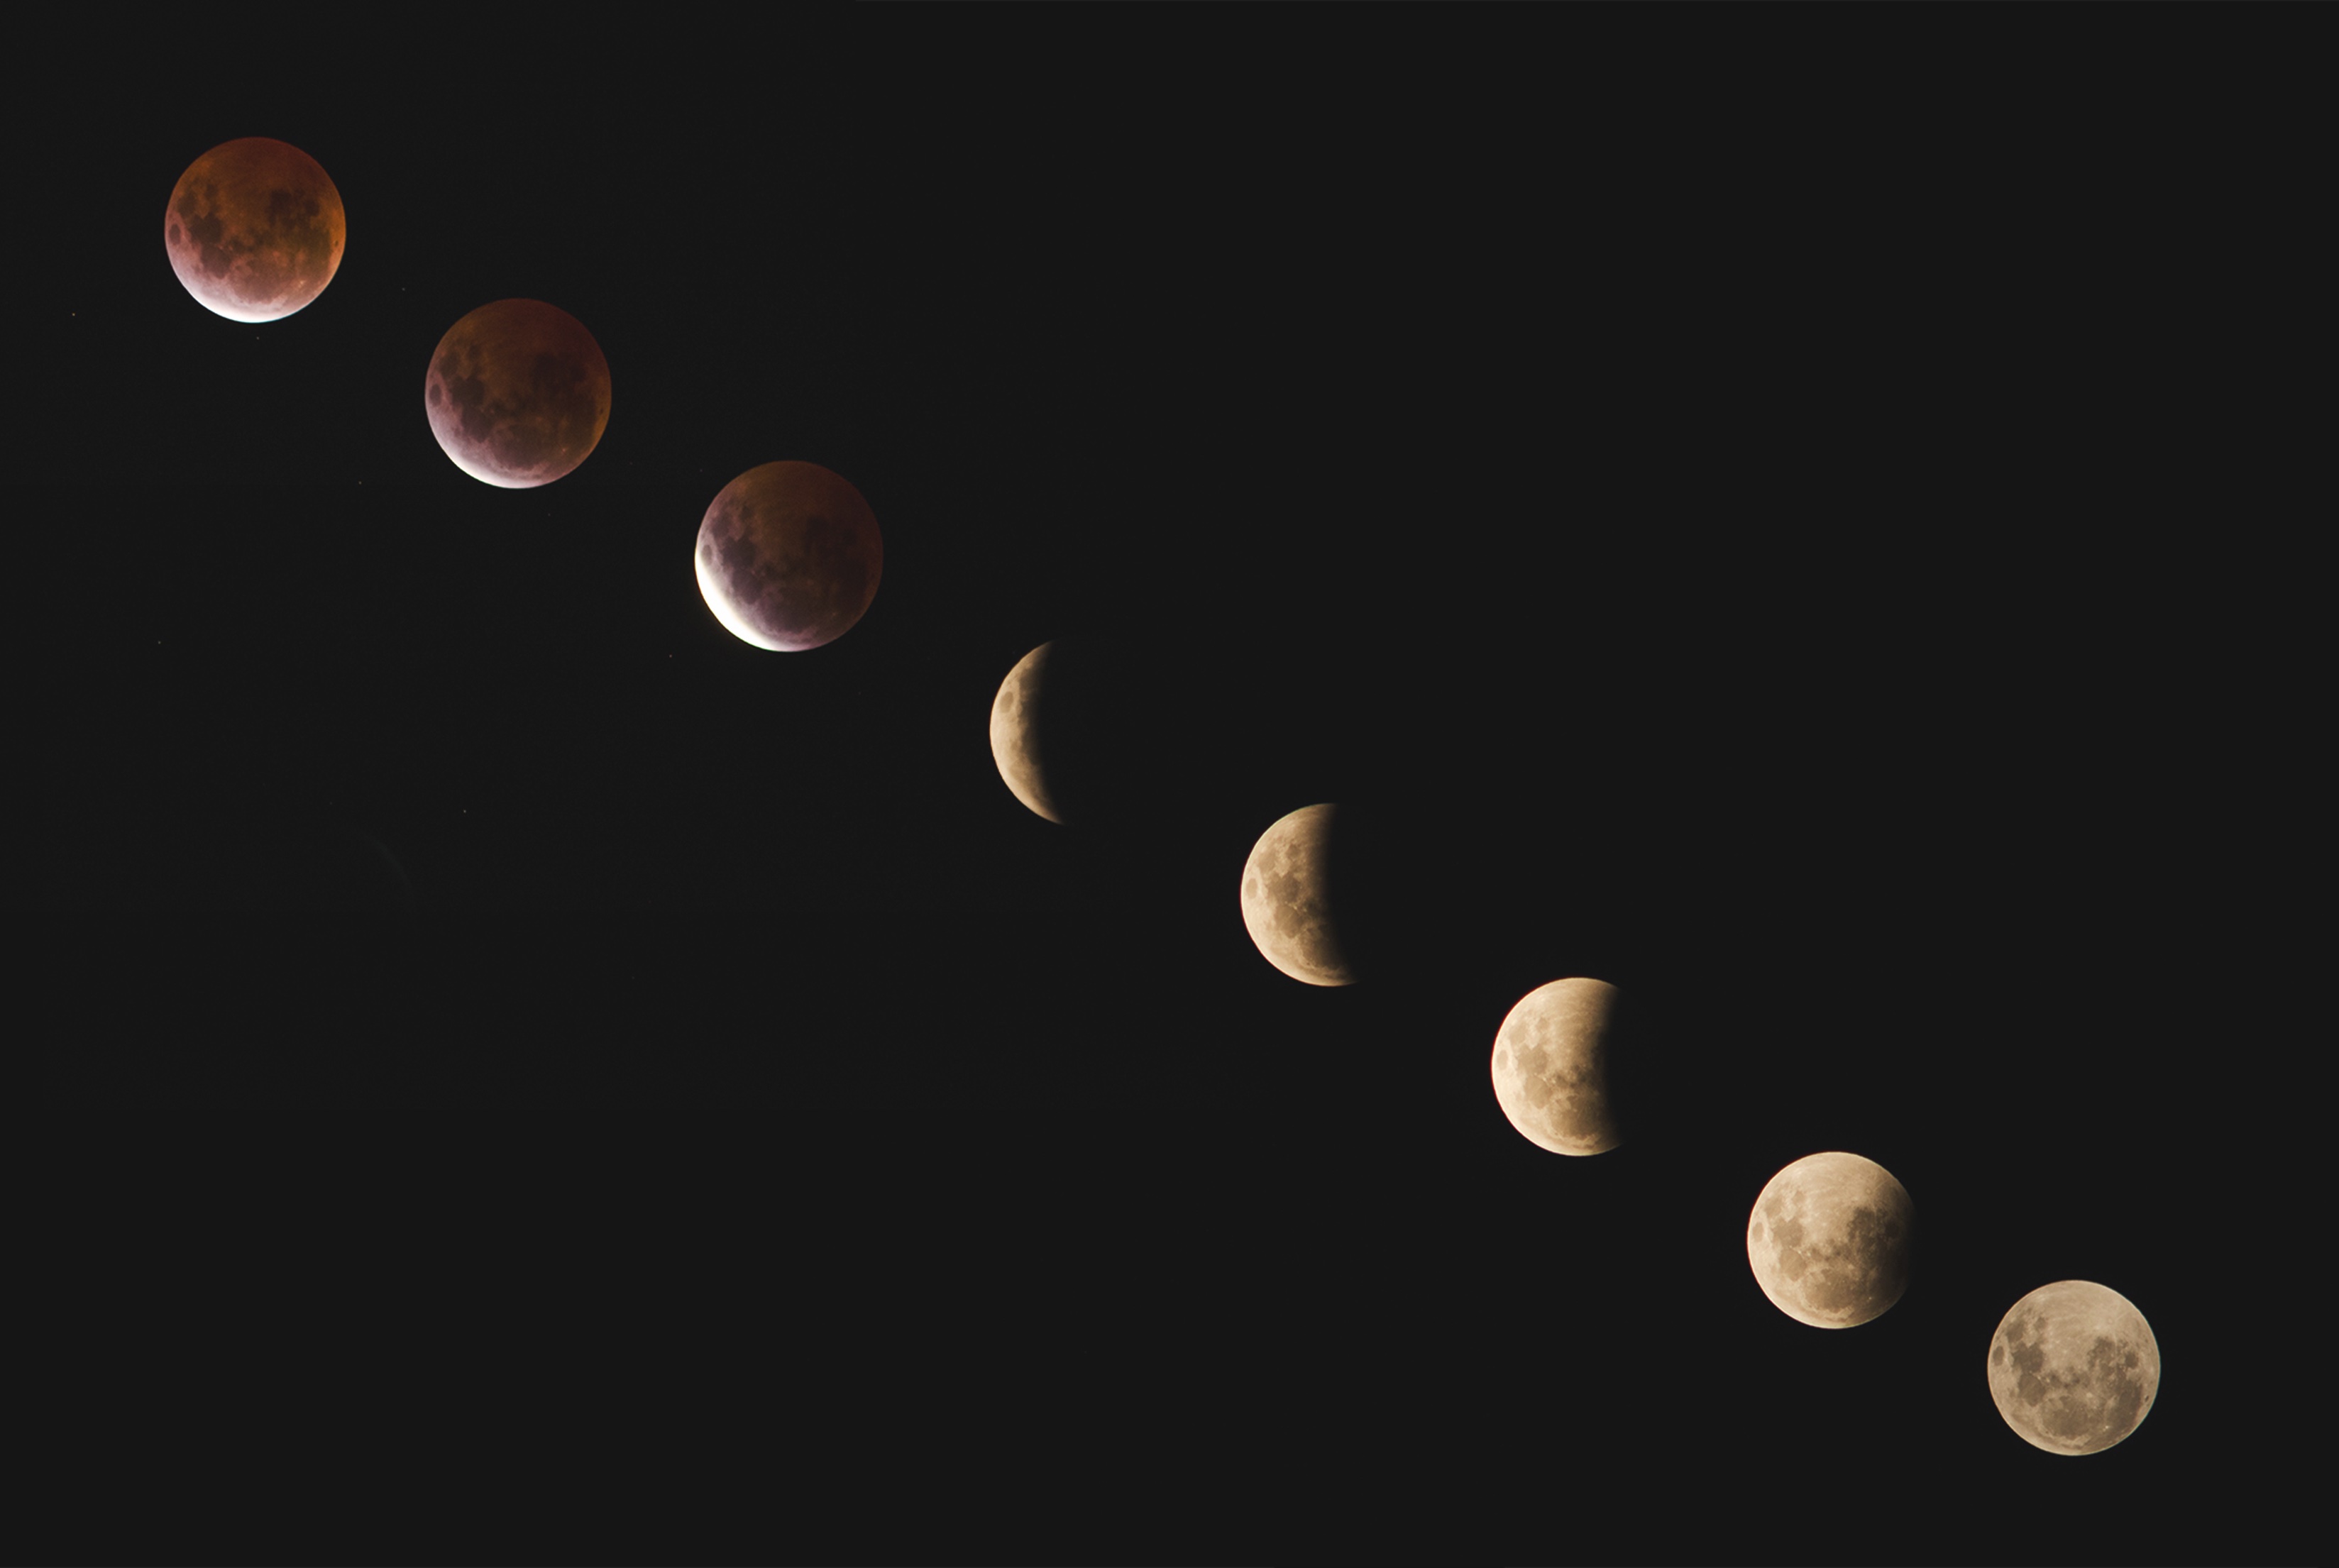
atmosphere, lighting, moon, circle, lunar eclipse, celestial event